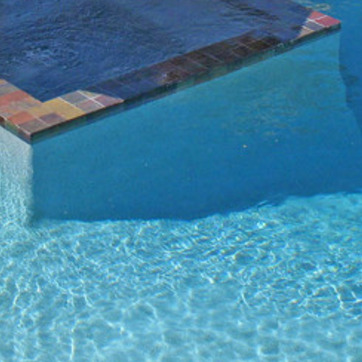
Material: water